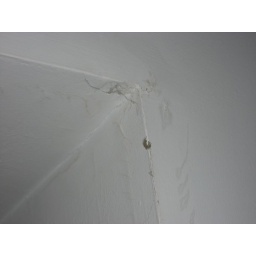
window frame in dining room, beside computer